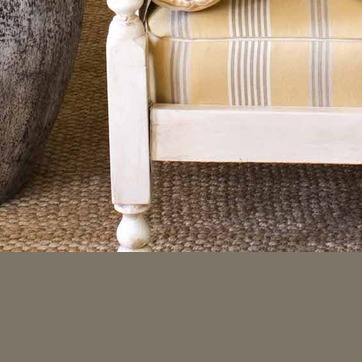
Material: carpet